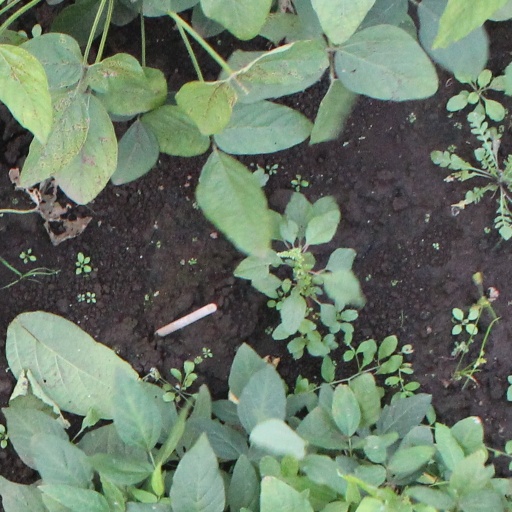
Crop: soybean